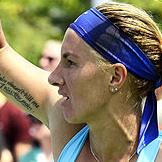
Age: 28